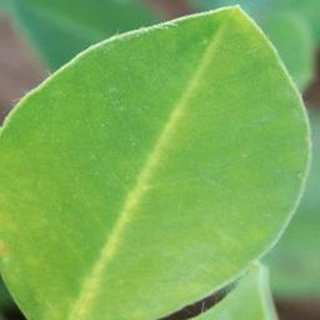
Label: healthy_groundnut